Virginia Gildersleeve

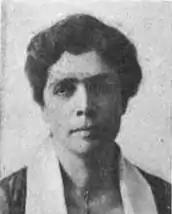
Virginia Gildersleeve, 1921

During World War I, Gildersleeve contributed vigorously to wartime civil defense activities in New York City. She was an early and strong supporter of the formation of the League of Nations. On February 22, 1918, Gildersleeve called for "some ordered system of international government, backed by power enough to give authority to its decrees."